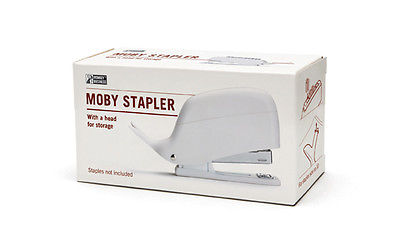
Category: stapler